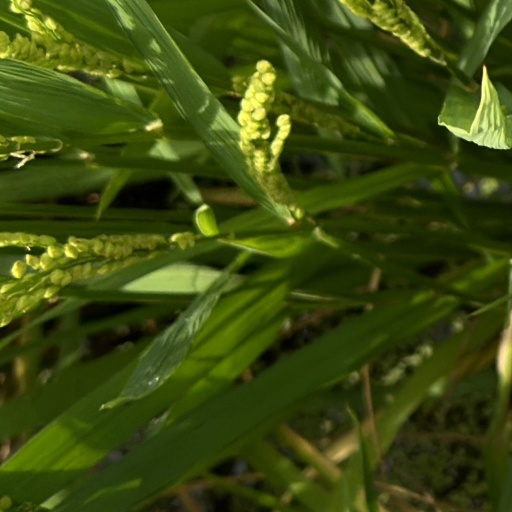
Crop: rice